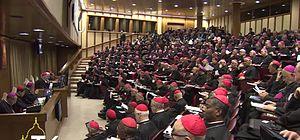
Assemblée du Synode des évêques sur les défis pastoraux de la famille dans le contexte de l'évangélisation, réunis au Vatican.
La IIIᵉ assemblée générale extraordinaire du synode des évêques, dont le thème était les défis pastoraux de la famille dans le contexte de l'évangélisation, populairement appelée le Synode sur la famille, s'est déroulée au Vatican du 5 au 19 octobre 2014, date de la béatification de Paul VI. Il a rassemblé 253 participants et était un synode préparatoire pour le synode des évêques devant se dérouler l'année suivante : le Synode des évêques sur la mission de la famille dans l'Église et dans le monde.